Al-Mustakfi

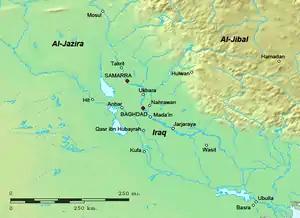
Map of Iraq in the 9th–10th centuries

By the 930s, the once mighty Abbasid Caliphate had fallen into decline: its outlying provinces lost to local dynasts, its finances in ruin, and warlords—the Hamdanids of Mosul, the Baridis of Basra, the Buyids of western Iran, as well as various military strongmen—competing for control of the very capital of the caliphate, Baghdad, and the title of (commander-in-chief), which carried with it the "de facto" control over the Abbasid government. At the same time, the Abbasid dynasty itself was consumed by rivalries and infighting, chiefly between the descendants of al-Muktafi on the one hand and those of his brother and successor, al-Muqtadir, on the other. Under al-Muqtadir's son al-Radi, three of al-Muktafi's sons were executed or imprisoned, while the Caliph faced challenges from two of his own brothers and other collateral lines of Abbasid princes as well.